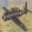
Label: airplane